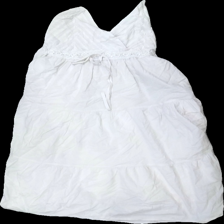
View: front
Type: Dress
Category: Ladies
Brand: Not in the list
Colors: White
Material: 100% bomull
Pattern: Lace
Cut: V-collar
Season: All
Stains: Major
Damage: stor smuts fläck
Damage location: top center
Damage 2: smutsigt
Damage 2 location: top center
Damage 3: smuts fläckar
Damage 3 location: middle right
Price range: <50
Recommended usage: Export
Description: klänning med spets detaljer